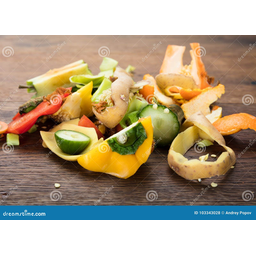
Label: generalcompost